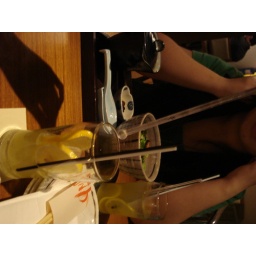
plastic rod in drinks.....well...adaptation of glass rod from the lab